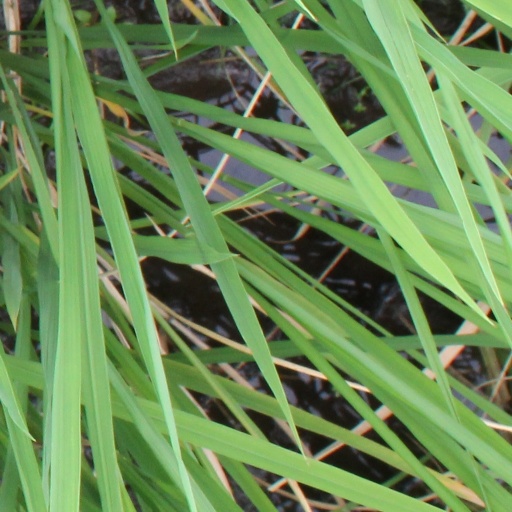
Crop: rice